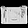
Label: Bag